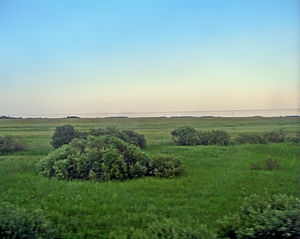
Vestsibiriske slette
Den Vestsibiriske slette set fra Den transsibiriske jernbane udenfor Tatarskaya
Den Vestsibiriske slette er en stor slette, som udgør den vestlige del af Sibirien, beliggende mellem Uralbjergene i vest og floden Jenisej i øst. Mod syd afgrænses højsletten af de østlige Sajan bjerge og Baikal bjergene, mod nord af Ishavet. Meget af højsletten er ikke afdrænet og udgør nogle af verdens største moseområder- og flodsletter. Vigtige byer er Omsk og Tjeljabinsk, der ligger i Ural i et område rigt på kulforekomster.